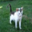
Label: cat